Lucera Cathedral

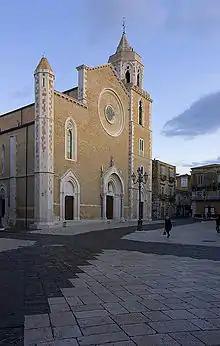
Lucera Cathedral

Lucera Cathedral ("Basilica cattedrale di Santa Maria Assunta di Lucera"; also popularly "Santa Maria della Vittoria") is the cathedral of Lucera, Apulia, Italy. The dedication is to the Assumption of the Virgin Mary but it is also popularly known as Santa Maria della Vittoria from the statue of the Madonna kept here. It is the seat of the Bishop of Lucera-Troia (previously of the Bishops of Lucera), and is also a minor basilica. In its present form it originates mostly from the 14th century. It is one of the very few buildings in Apulia in which the Gothic architectural style of the medieval French rulers appears almost unaltered.